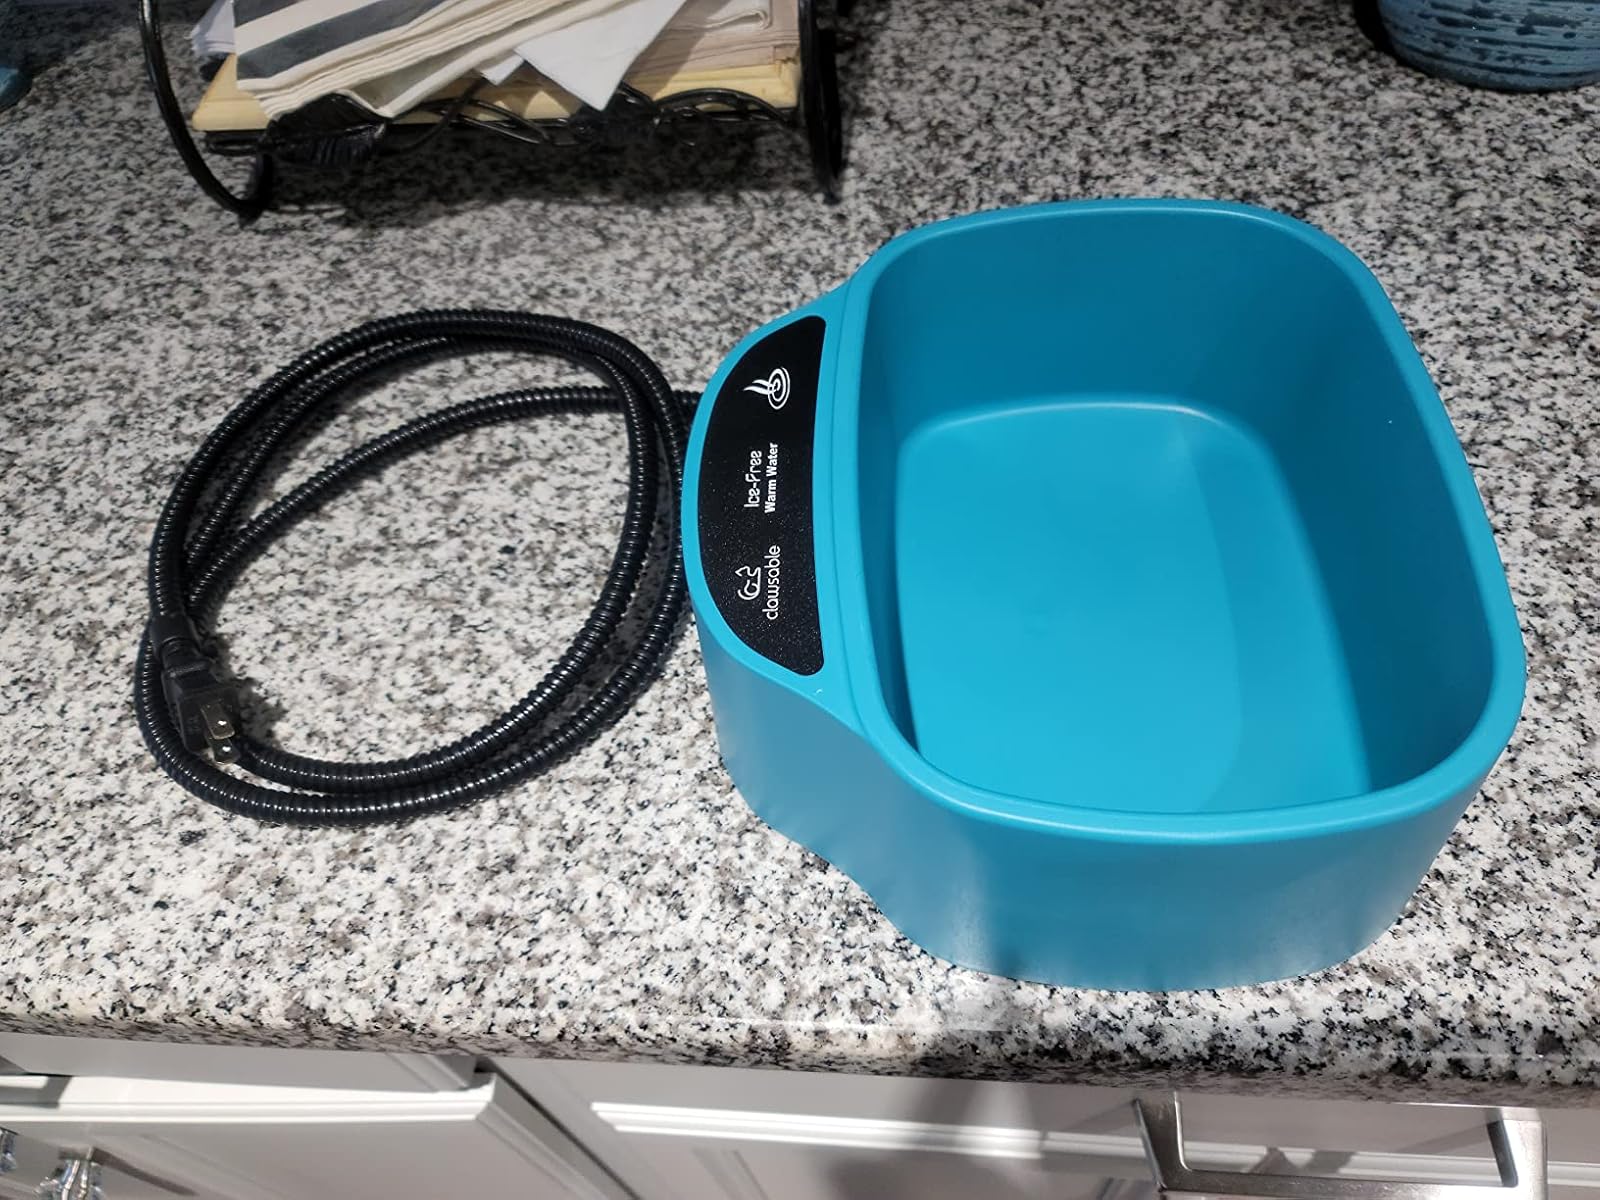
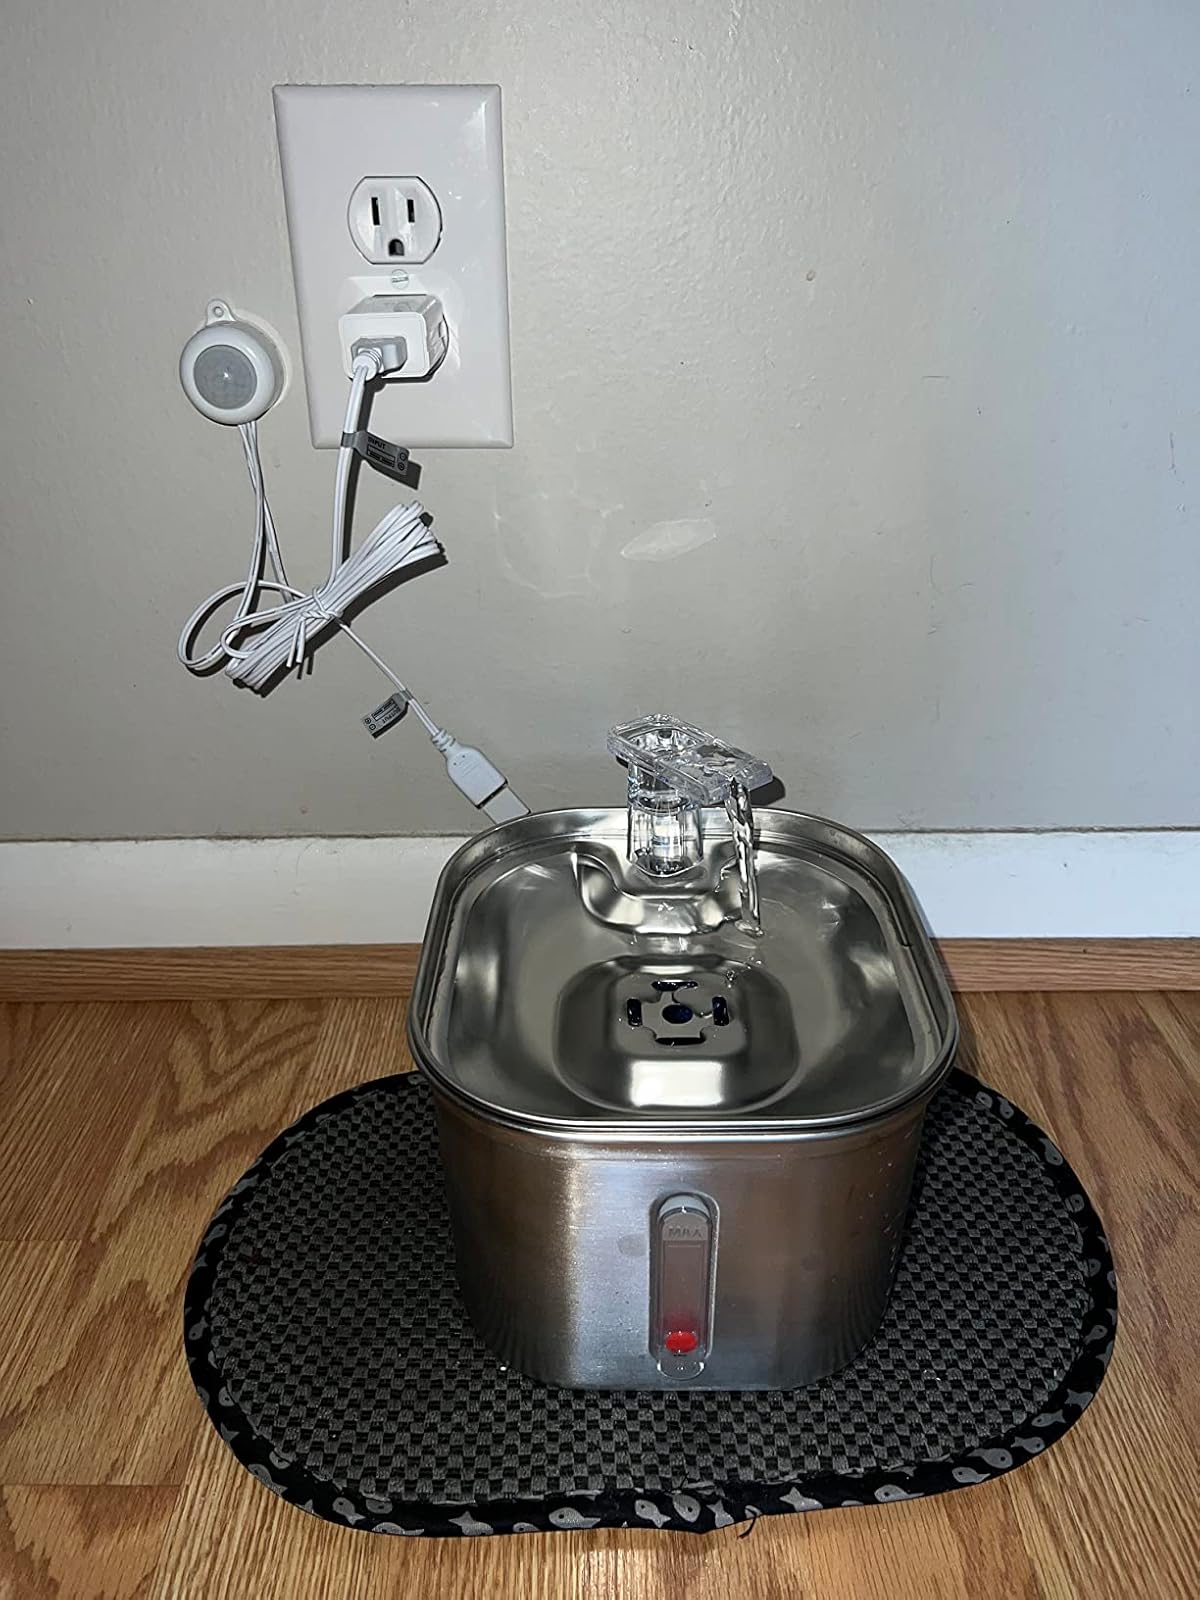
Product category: items_bowl
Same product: no